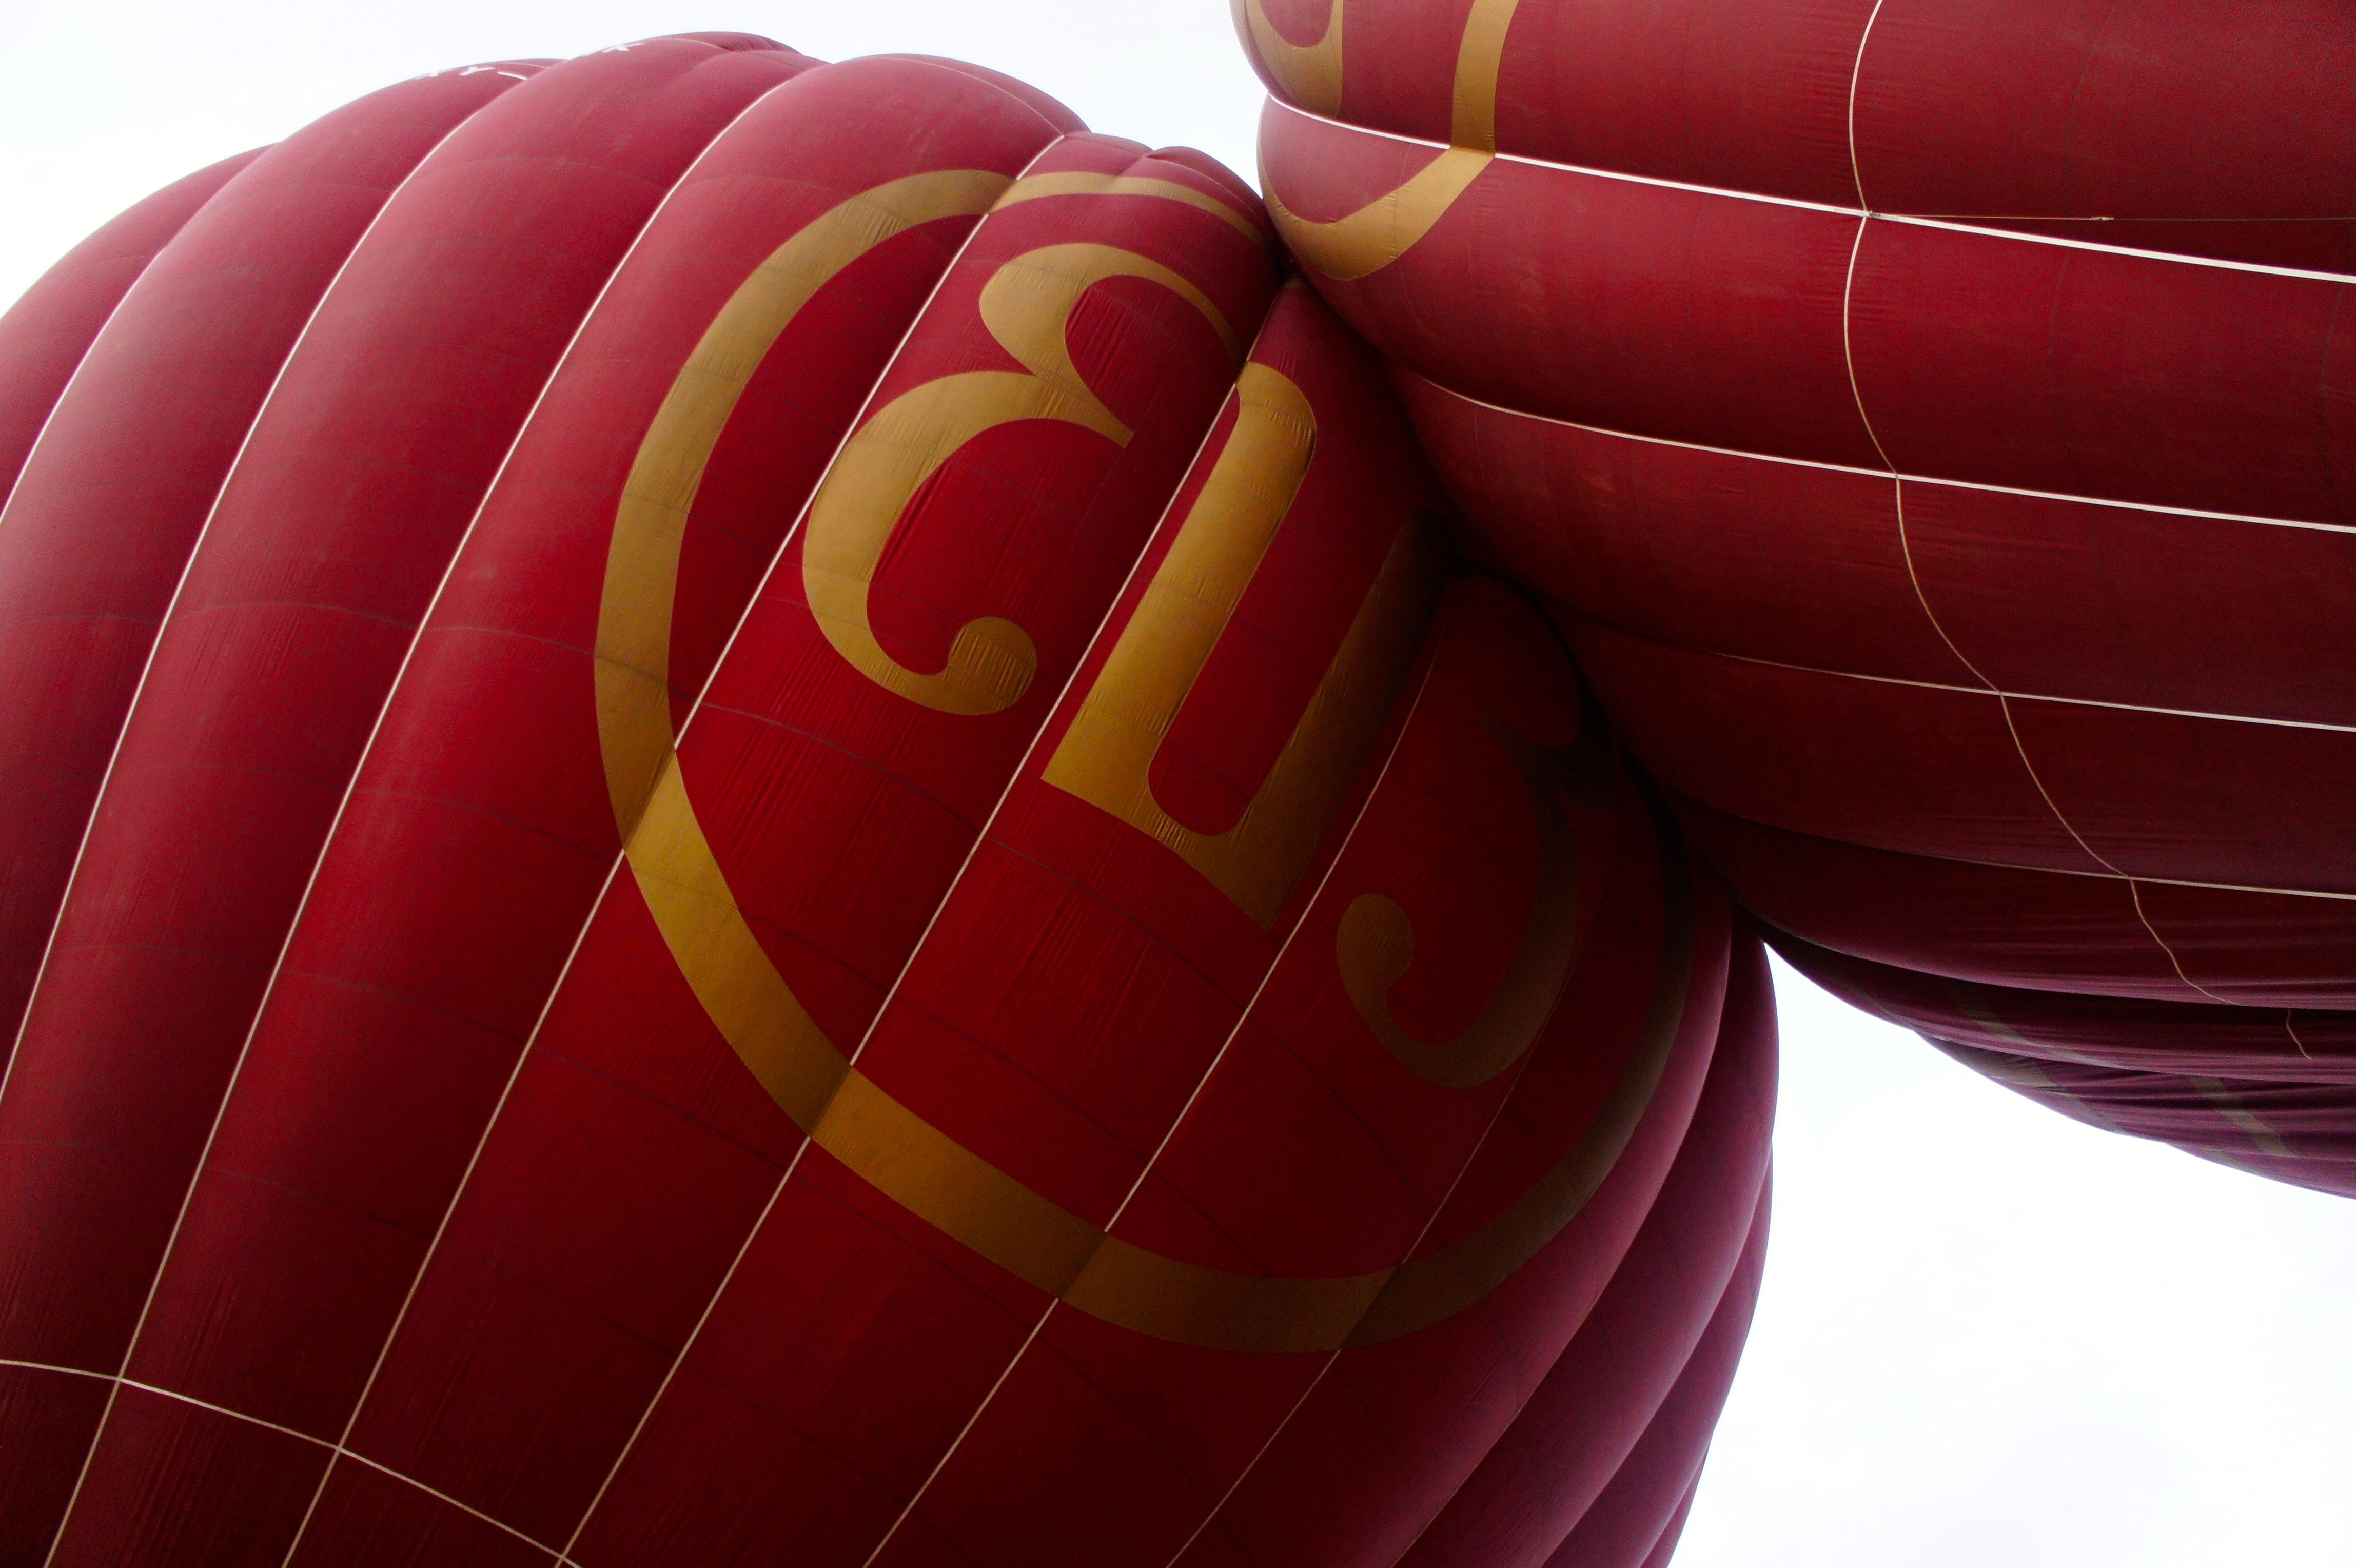
balloon, hot air balloon, aircraft, red, vehicle, fire, ball, ballooning, myanmar, hot air ballooning, bagan, hot air balloon ride, hot air balloon rides, executive car